Resource justice

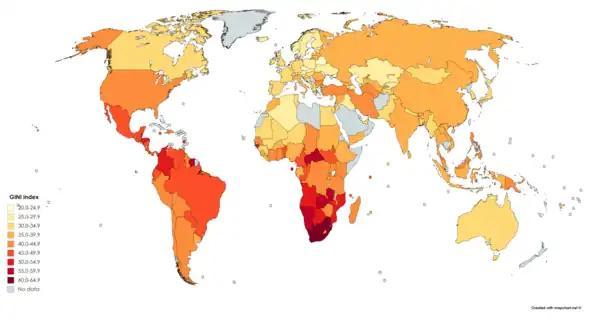
Countries' income inequality according to their Gini coefficient as of 2018.

The term resource justice as a subcategory of distributive justice was first developed following the repeated observation that natural resources that, supposedly, are a blessing for local populations, turn out to be a curse. This can manifest itself in a number of ways – and for a number of reasons, some of which occur in isolation but more often arise together. Some examples are: